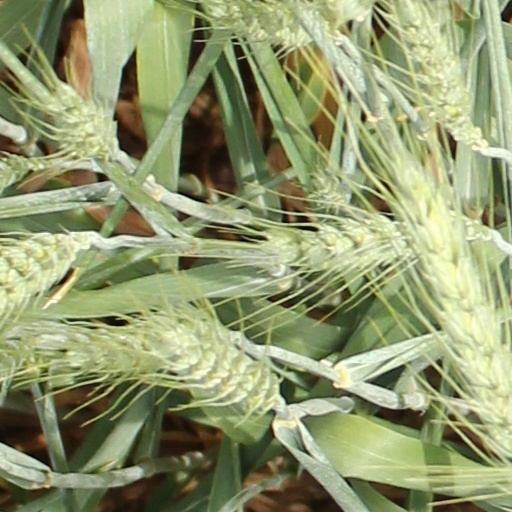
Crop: wheat